"Jesus saves" case

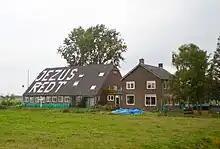
The roof text in its original version (2009)

The "Jesus saves" case was a Dutch lawsuit between Joop van Ooijen and Giessenlanden municipality.